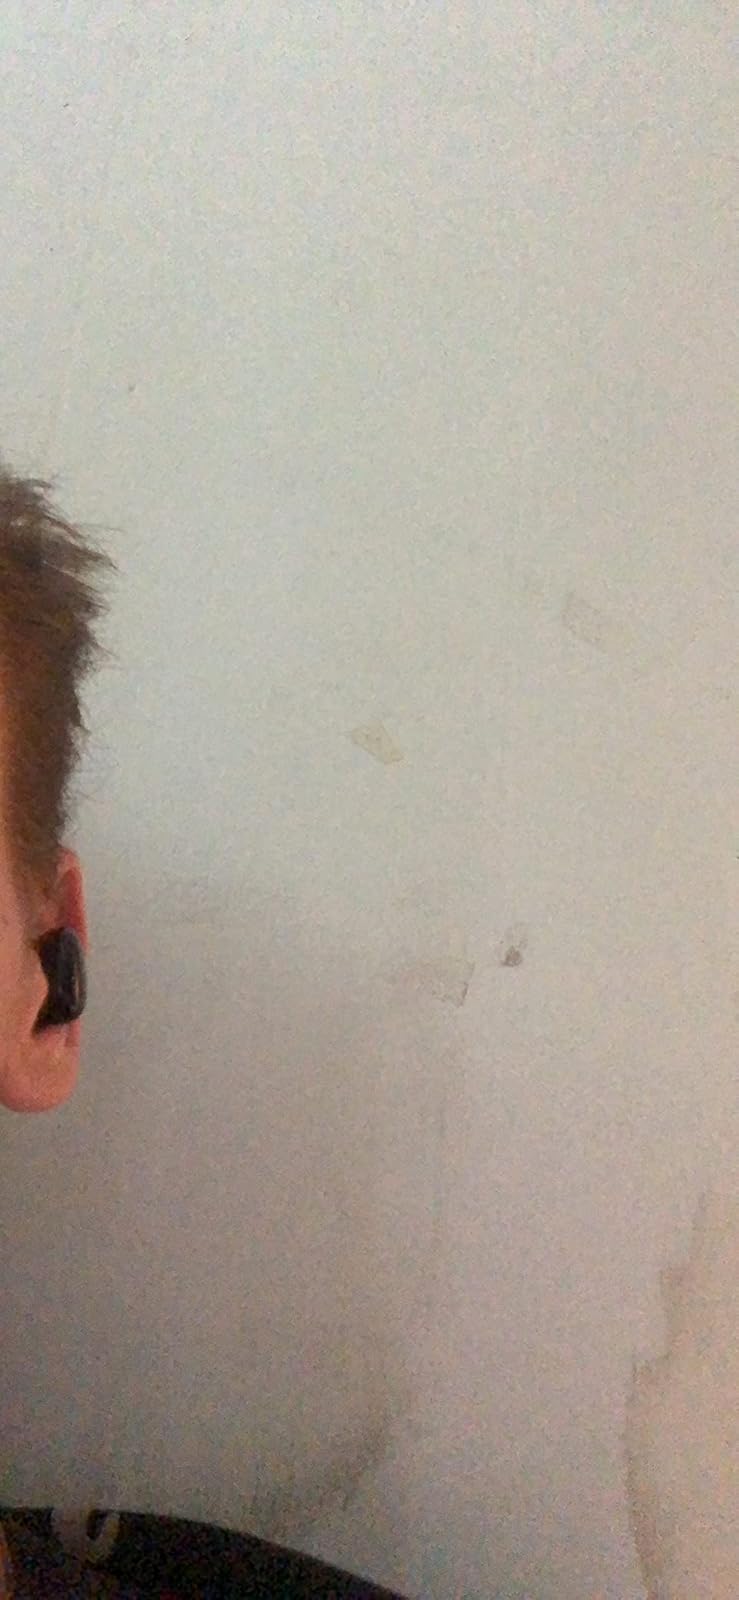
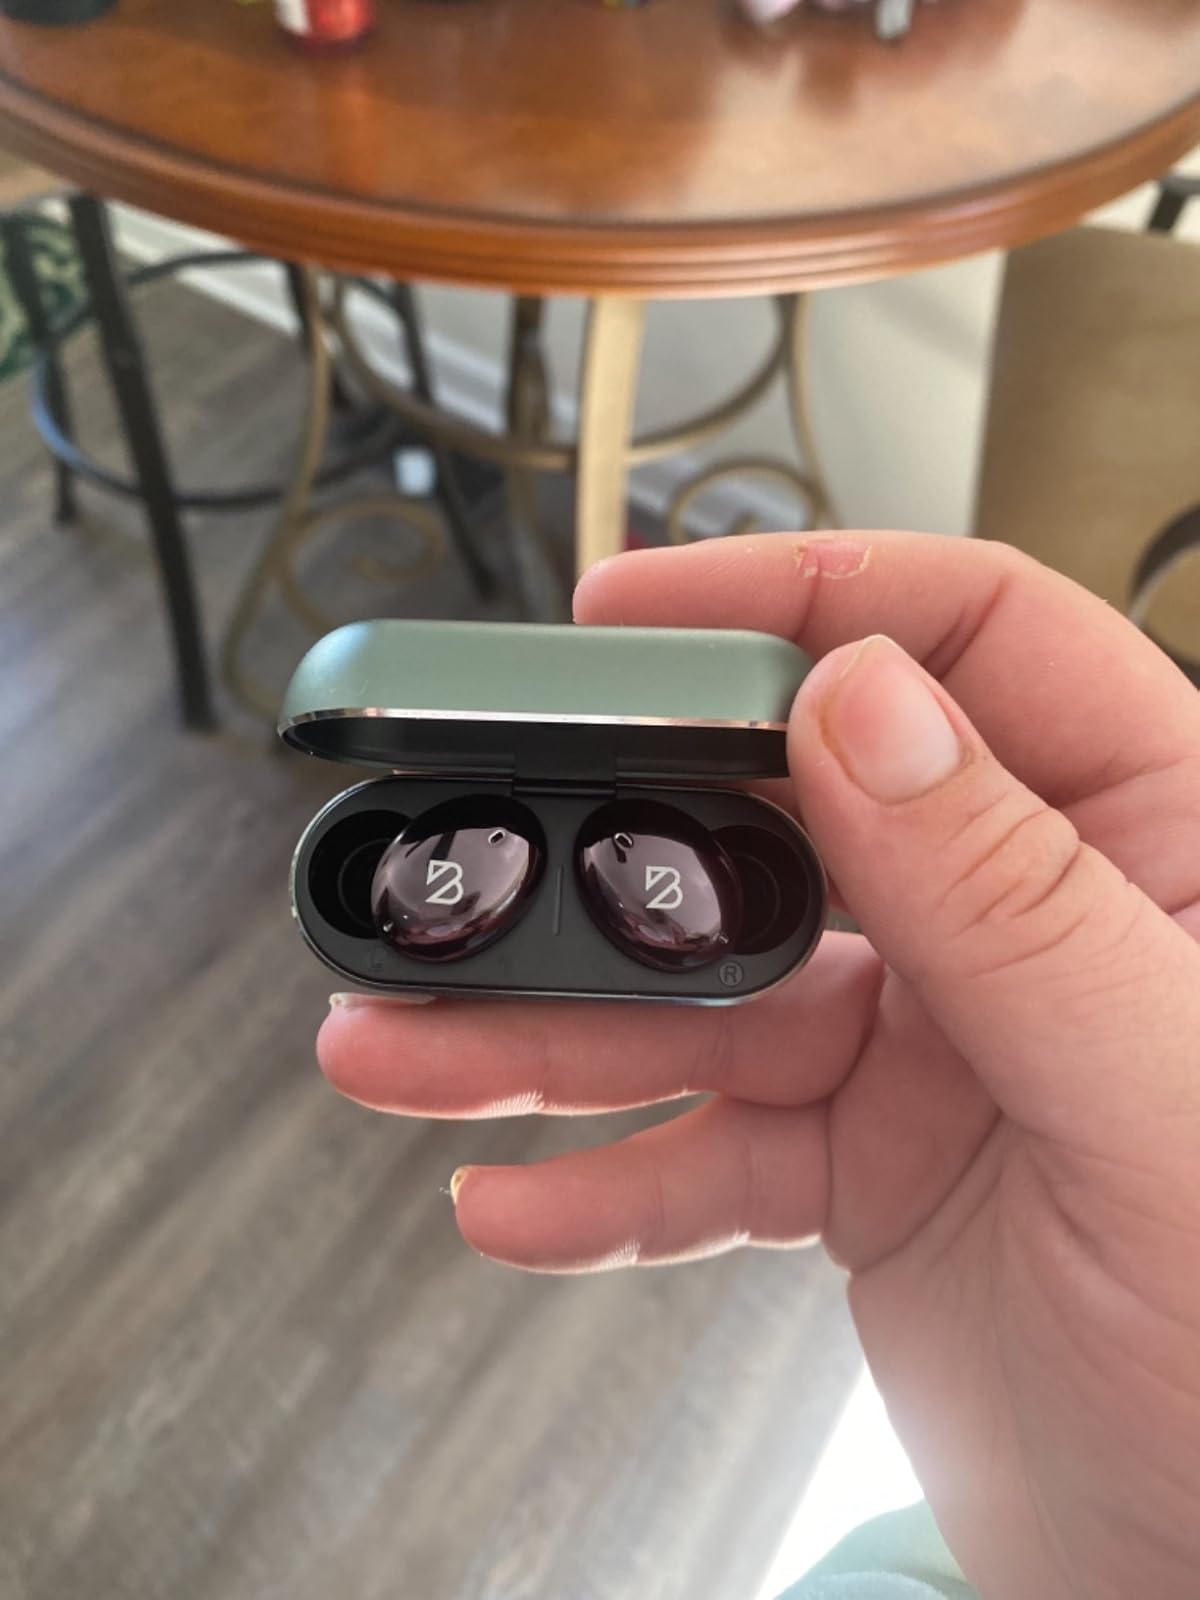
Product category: earbuds
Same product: yes